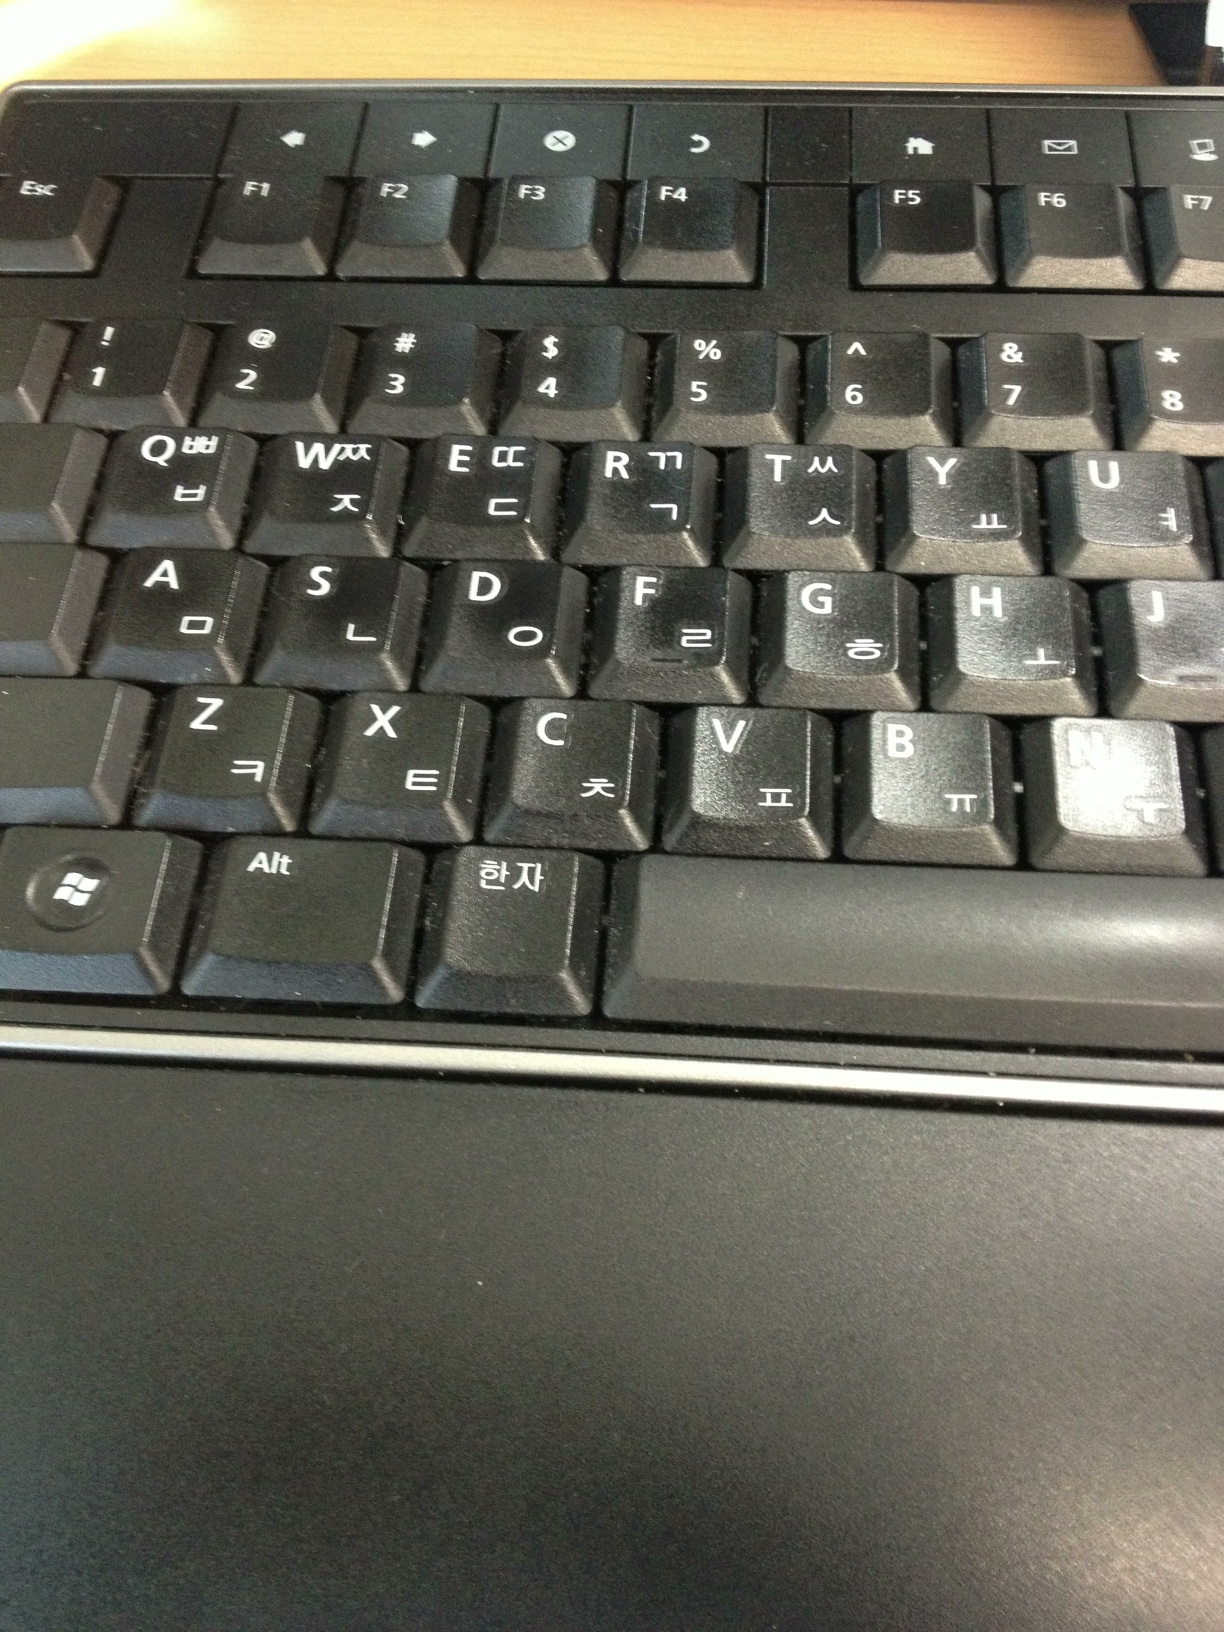Question: What is it?
Answer: keyboard